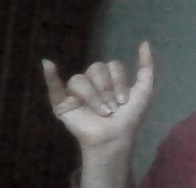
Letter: ya